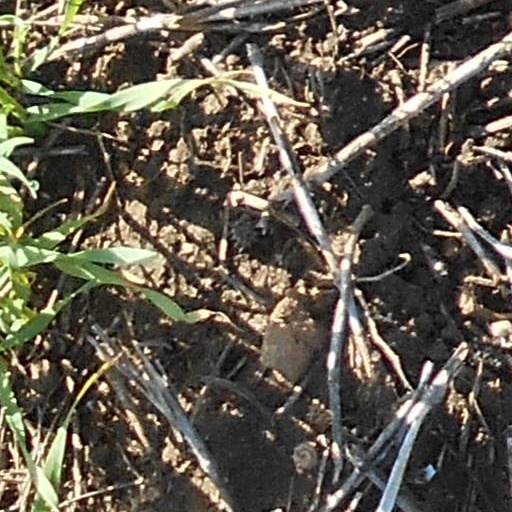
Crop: wheat